List of birds of Wales

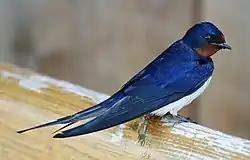
Swallow, a very widespread summer visitor breeding in every 10km square in Wales.

Tits are mainly small, stocky, woodland species with short stout bills. They are adaptable birds, with a mixed diet including seeds and insects.